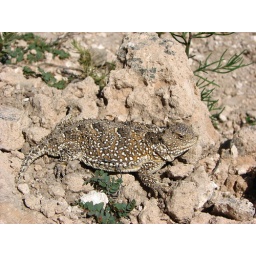
Kimball County, Nebraska-Adult female found in short grass prairie alongside numerous recently born horned lizards